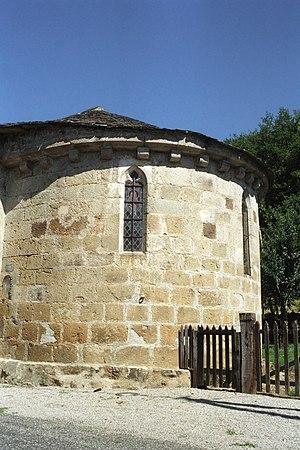
France - Auvergne - Cantal - Église Saint-Ferréol de Salsignac
L'église Saint-Ferréol est une église française de style roman auvergnat située à Salsignac, village de la commune d'Antignac, dans le département français du Cantal et la région Auvergne-Rhône-Alpes.